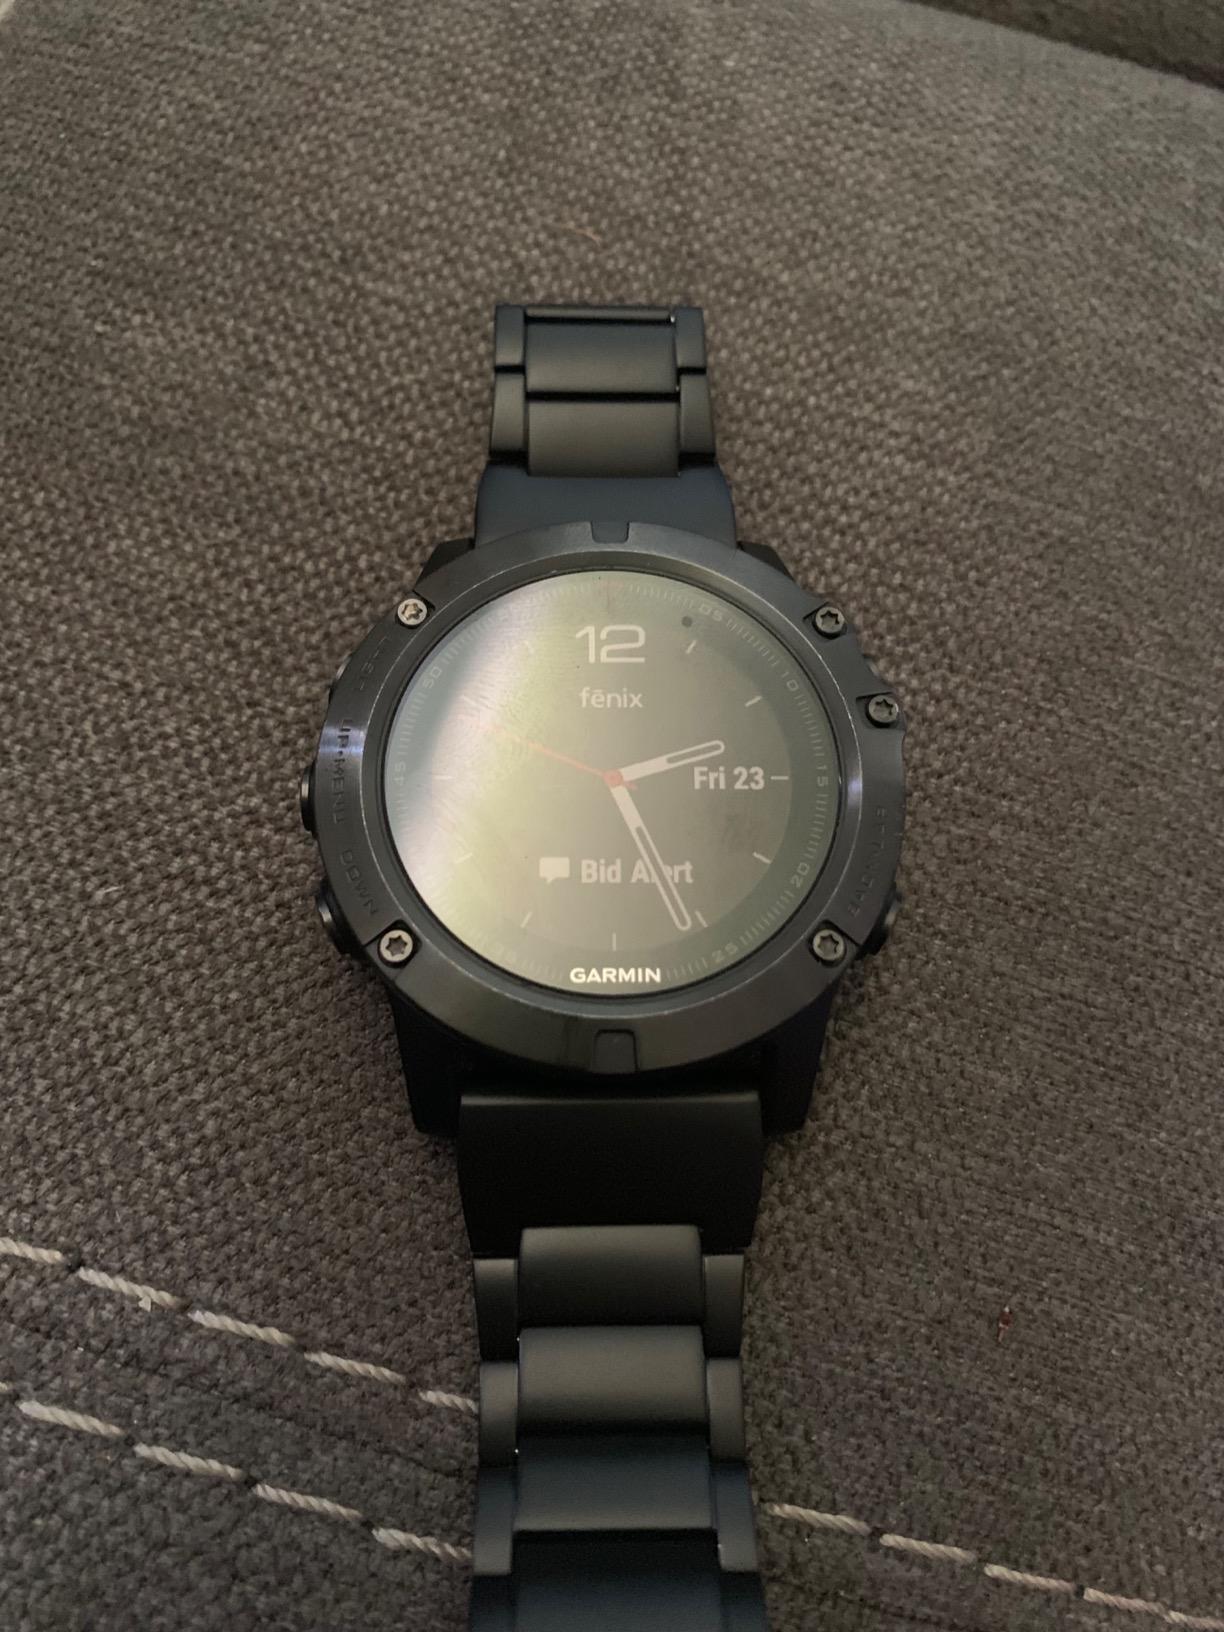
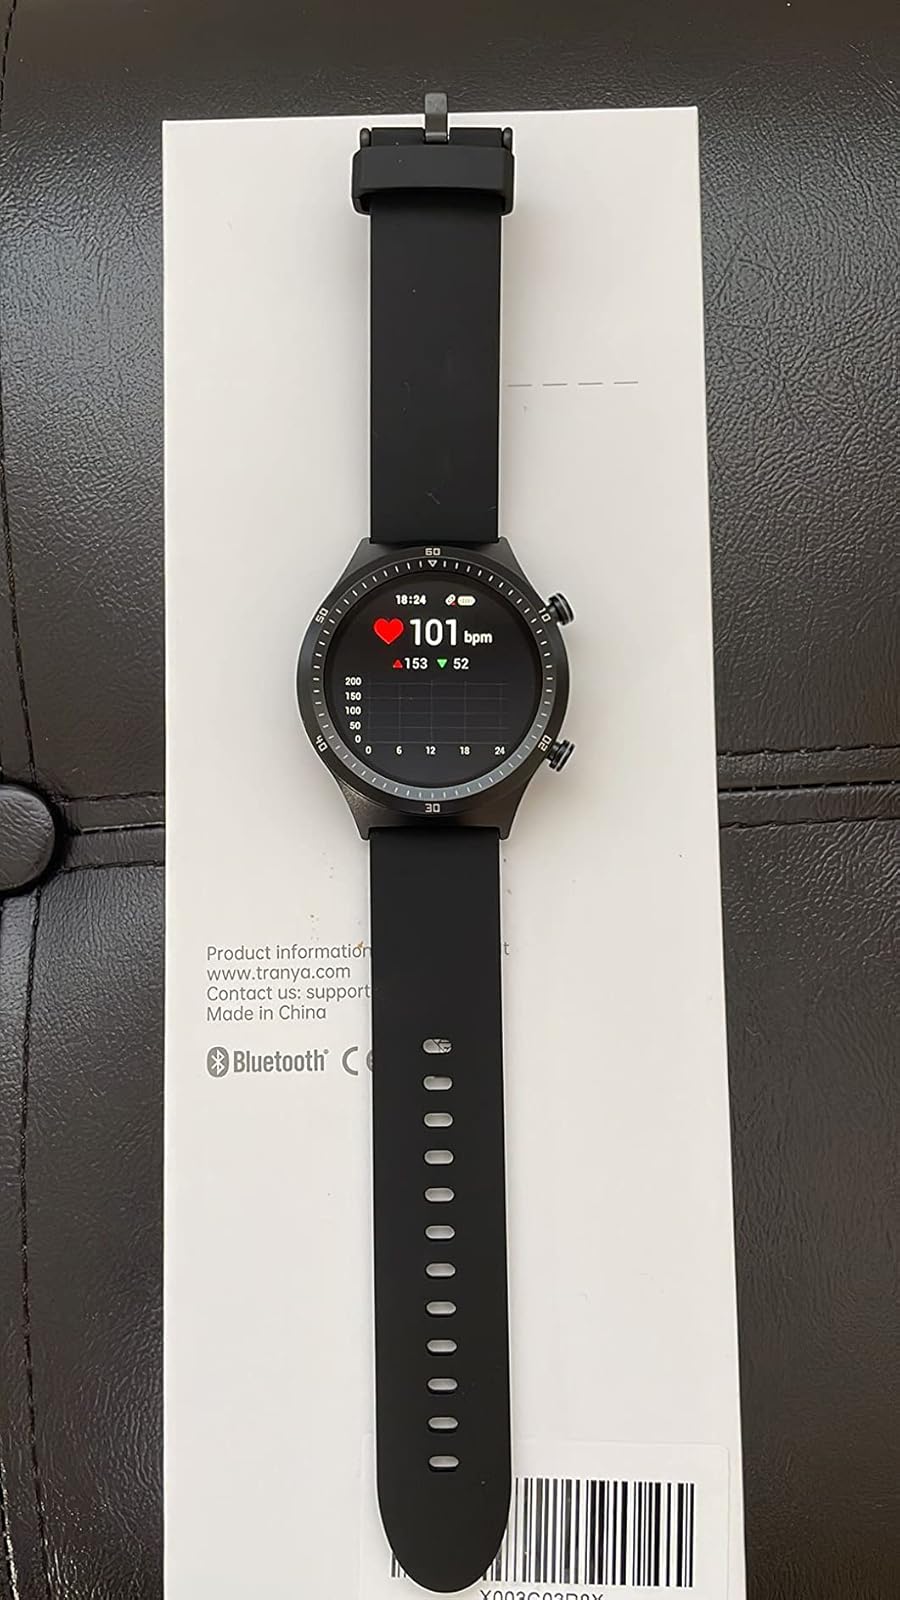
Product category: smartwatch
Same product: no